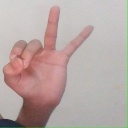
अक्षर: ण